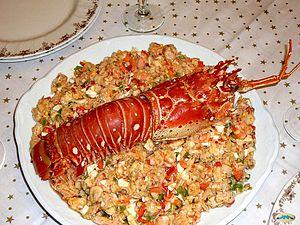
Le salpicon est un mélange à base de légumes, de fruits, de poisson ou encore de viande.